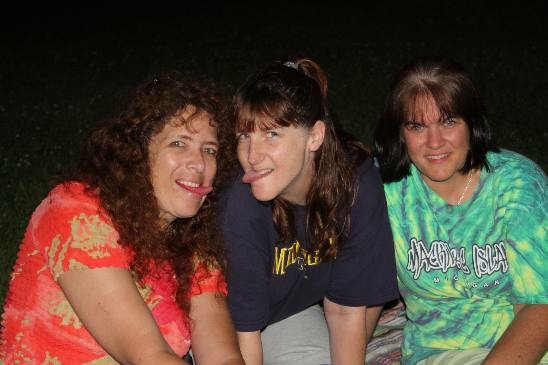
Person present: Yes